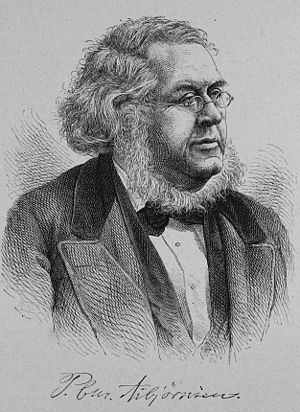
Peter Christen Asbjørnsen
Peter Christen Asbjørnsen var en norsk forfatter, folkemindesamler og naturforsker. Sammen med ungdomsvennen Jørgen Moe udgjorde han forfatterparret Asbjørnsen og Moe, som i Norge er blevet et synonym for norske folkeeventyr.